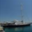
Label: ship